Al-Barakah (Islamic State administrative district)

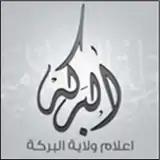
Seal of al-Barakah during its time as self-proclaimed province

After entering the Syrian Civil War in 2013, the Islamic State started to call al-Hasakah Governorate "al-Barakah" (translated "the blessing" or "the blessed"). Having captured vast swaths of Iraq and Syria, IS reorganized itself as proto-state in 2013/14, creating a government and 18 provinces ("wilayah") under the authority of the "Provincial Council" to administer its territories. Al-Barakah Province was founded in early 2014 to govern IS-held areas in al-Hasakah Governorate, and essentially claimed the same boundaries as the latter. In a number of battles in course of 2014, most notably the Battle of Markada, IS defeated other rebel factions in the governorate and integrated their territories into al-Barakah Province. The province was further expanded during the 2014 Eastern Syria offensive. Nevertheless, the province's actual control remained limited to al-Hasakah Governorate's west and south, while the rest was held by YPG/YPJ and the Syrian Army.